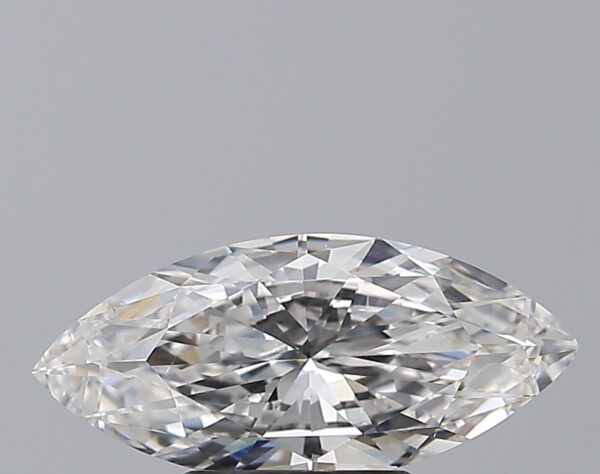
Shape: marquise
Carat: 1.5
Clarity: VS1
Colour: E
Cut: VG
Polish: VG
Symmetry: VG
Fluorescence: N
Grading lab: GIA
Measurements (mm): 13.16 x 5.94 x 3.27